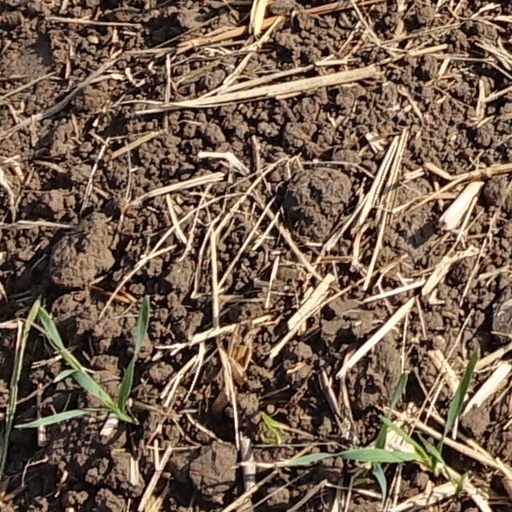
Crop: wheat